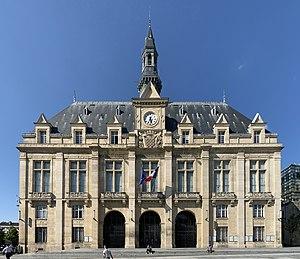
Hôtel de ville de Saint-Denis, Seine-Saint-Denis.
Saint-Denis est une commune française limitrophe de Paris, située au nord de la capitale, dans le département de la Seine-Saint-Denis, dont elle est sous-préfecture, en région Île-de-France.